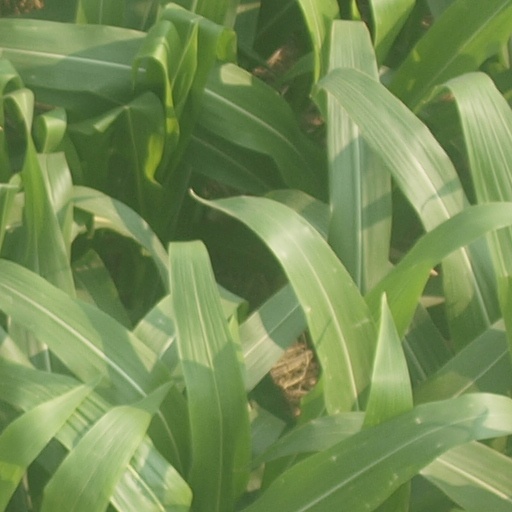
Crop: maize; corn